Apocalipsis (video game)

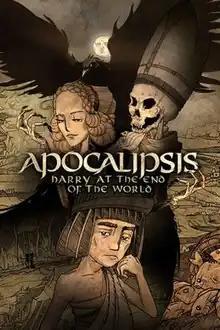
Promotional cover art

Apocalipsis is a 2018 adventure game developed by Punch Punk Games and published by Klabater. The game was released for Microsoft Windows, macOS, PlayStation 4, Xbox One and Nintendo Switch on February 8, 2018.